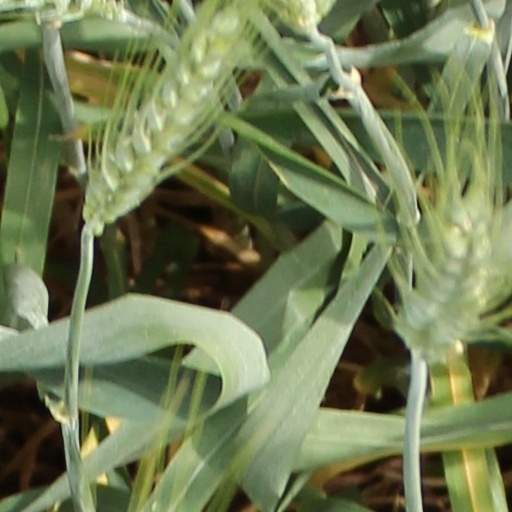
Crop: wheat